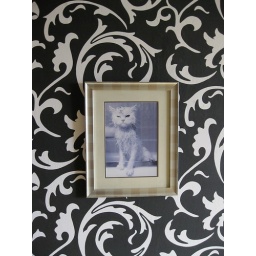
wall in my house